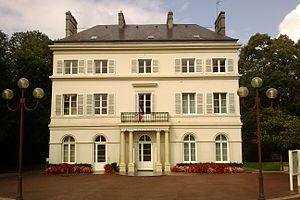
Hôtel de ville d'fr:Agneaux
Agneaux est une commune française, située dans le département de la Manche en région Normandie, peuplée de 4 027 habitants.